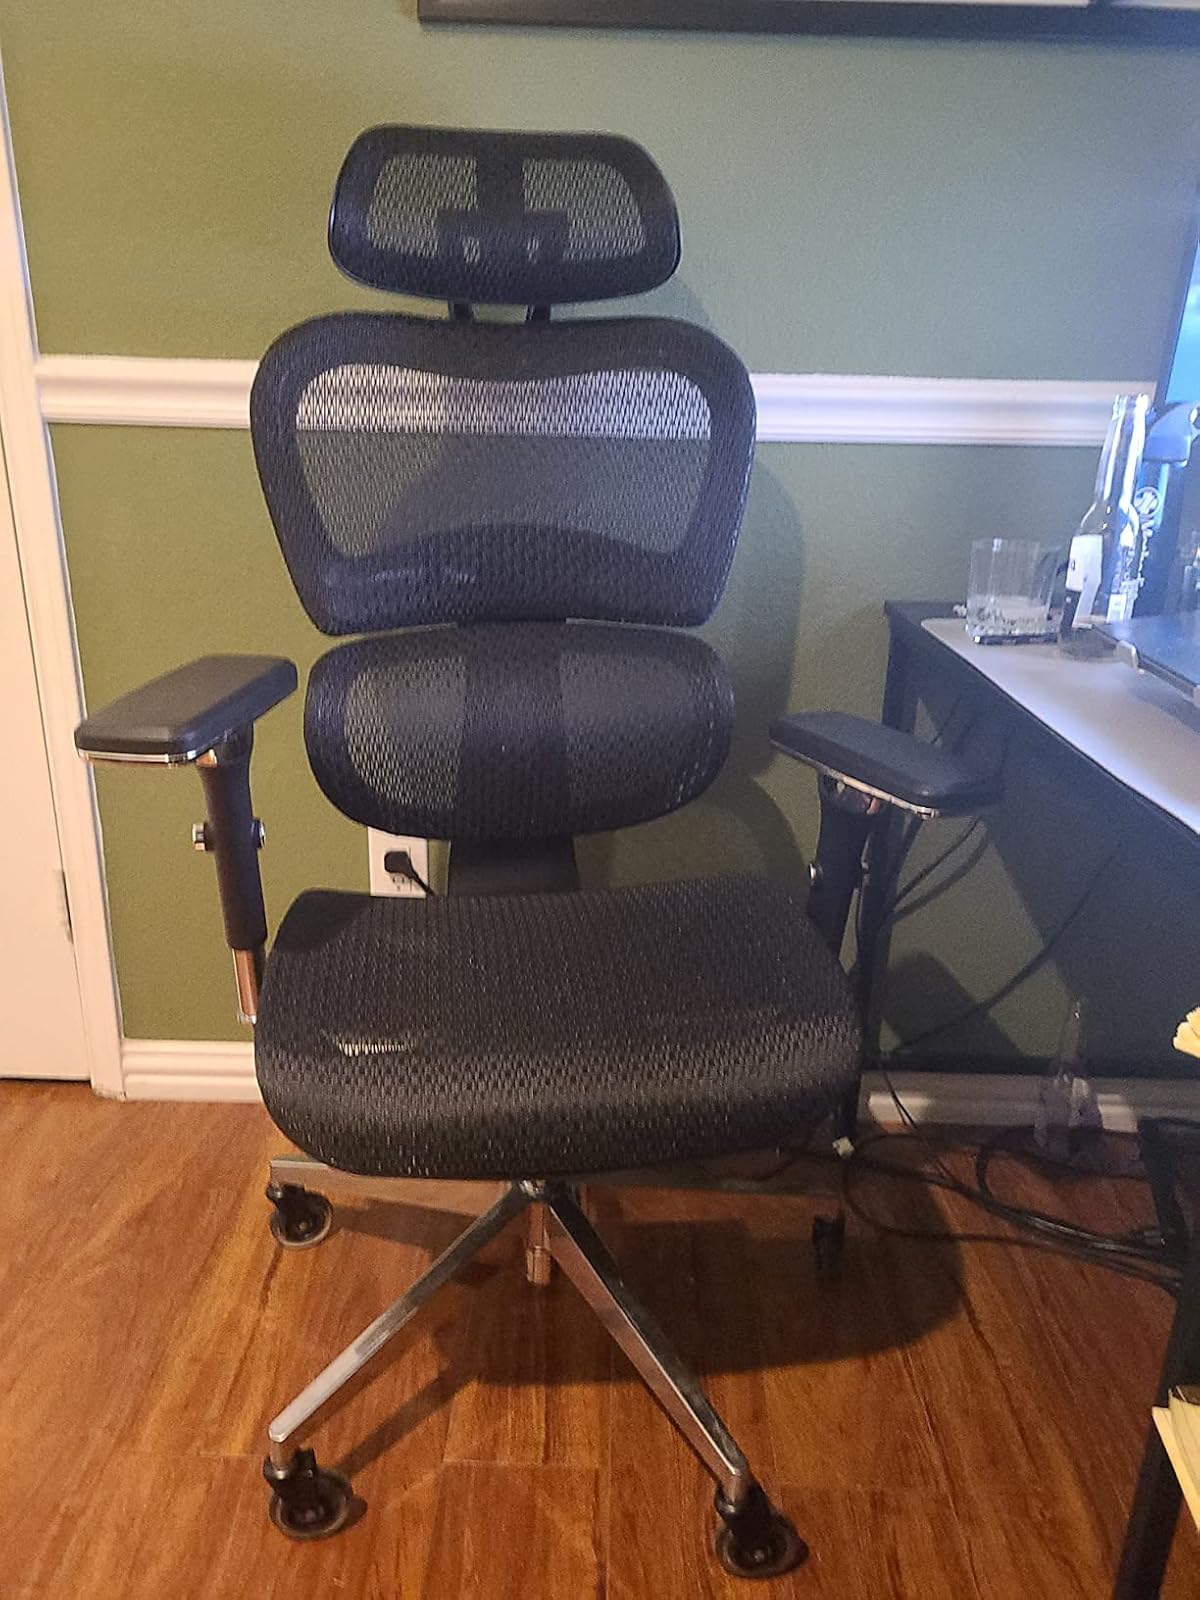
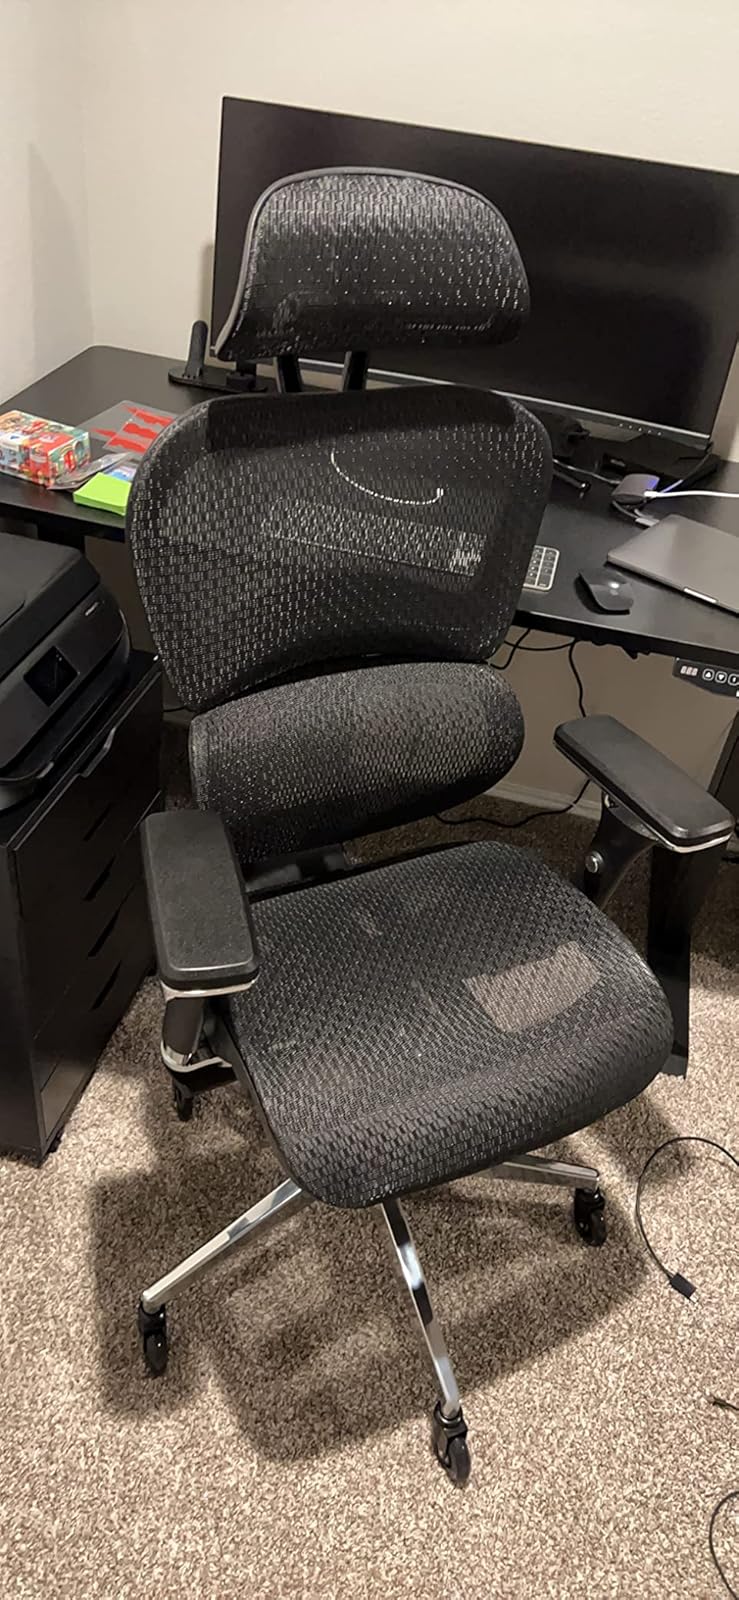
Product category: items_chair
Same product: yes